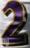
Number: 2